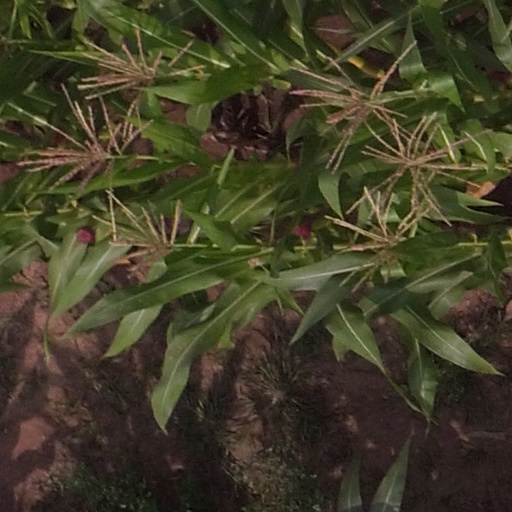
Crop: maize; corn